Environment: real
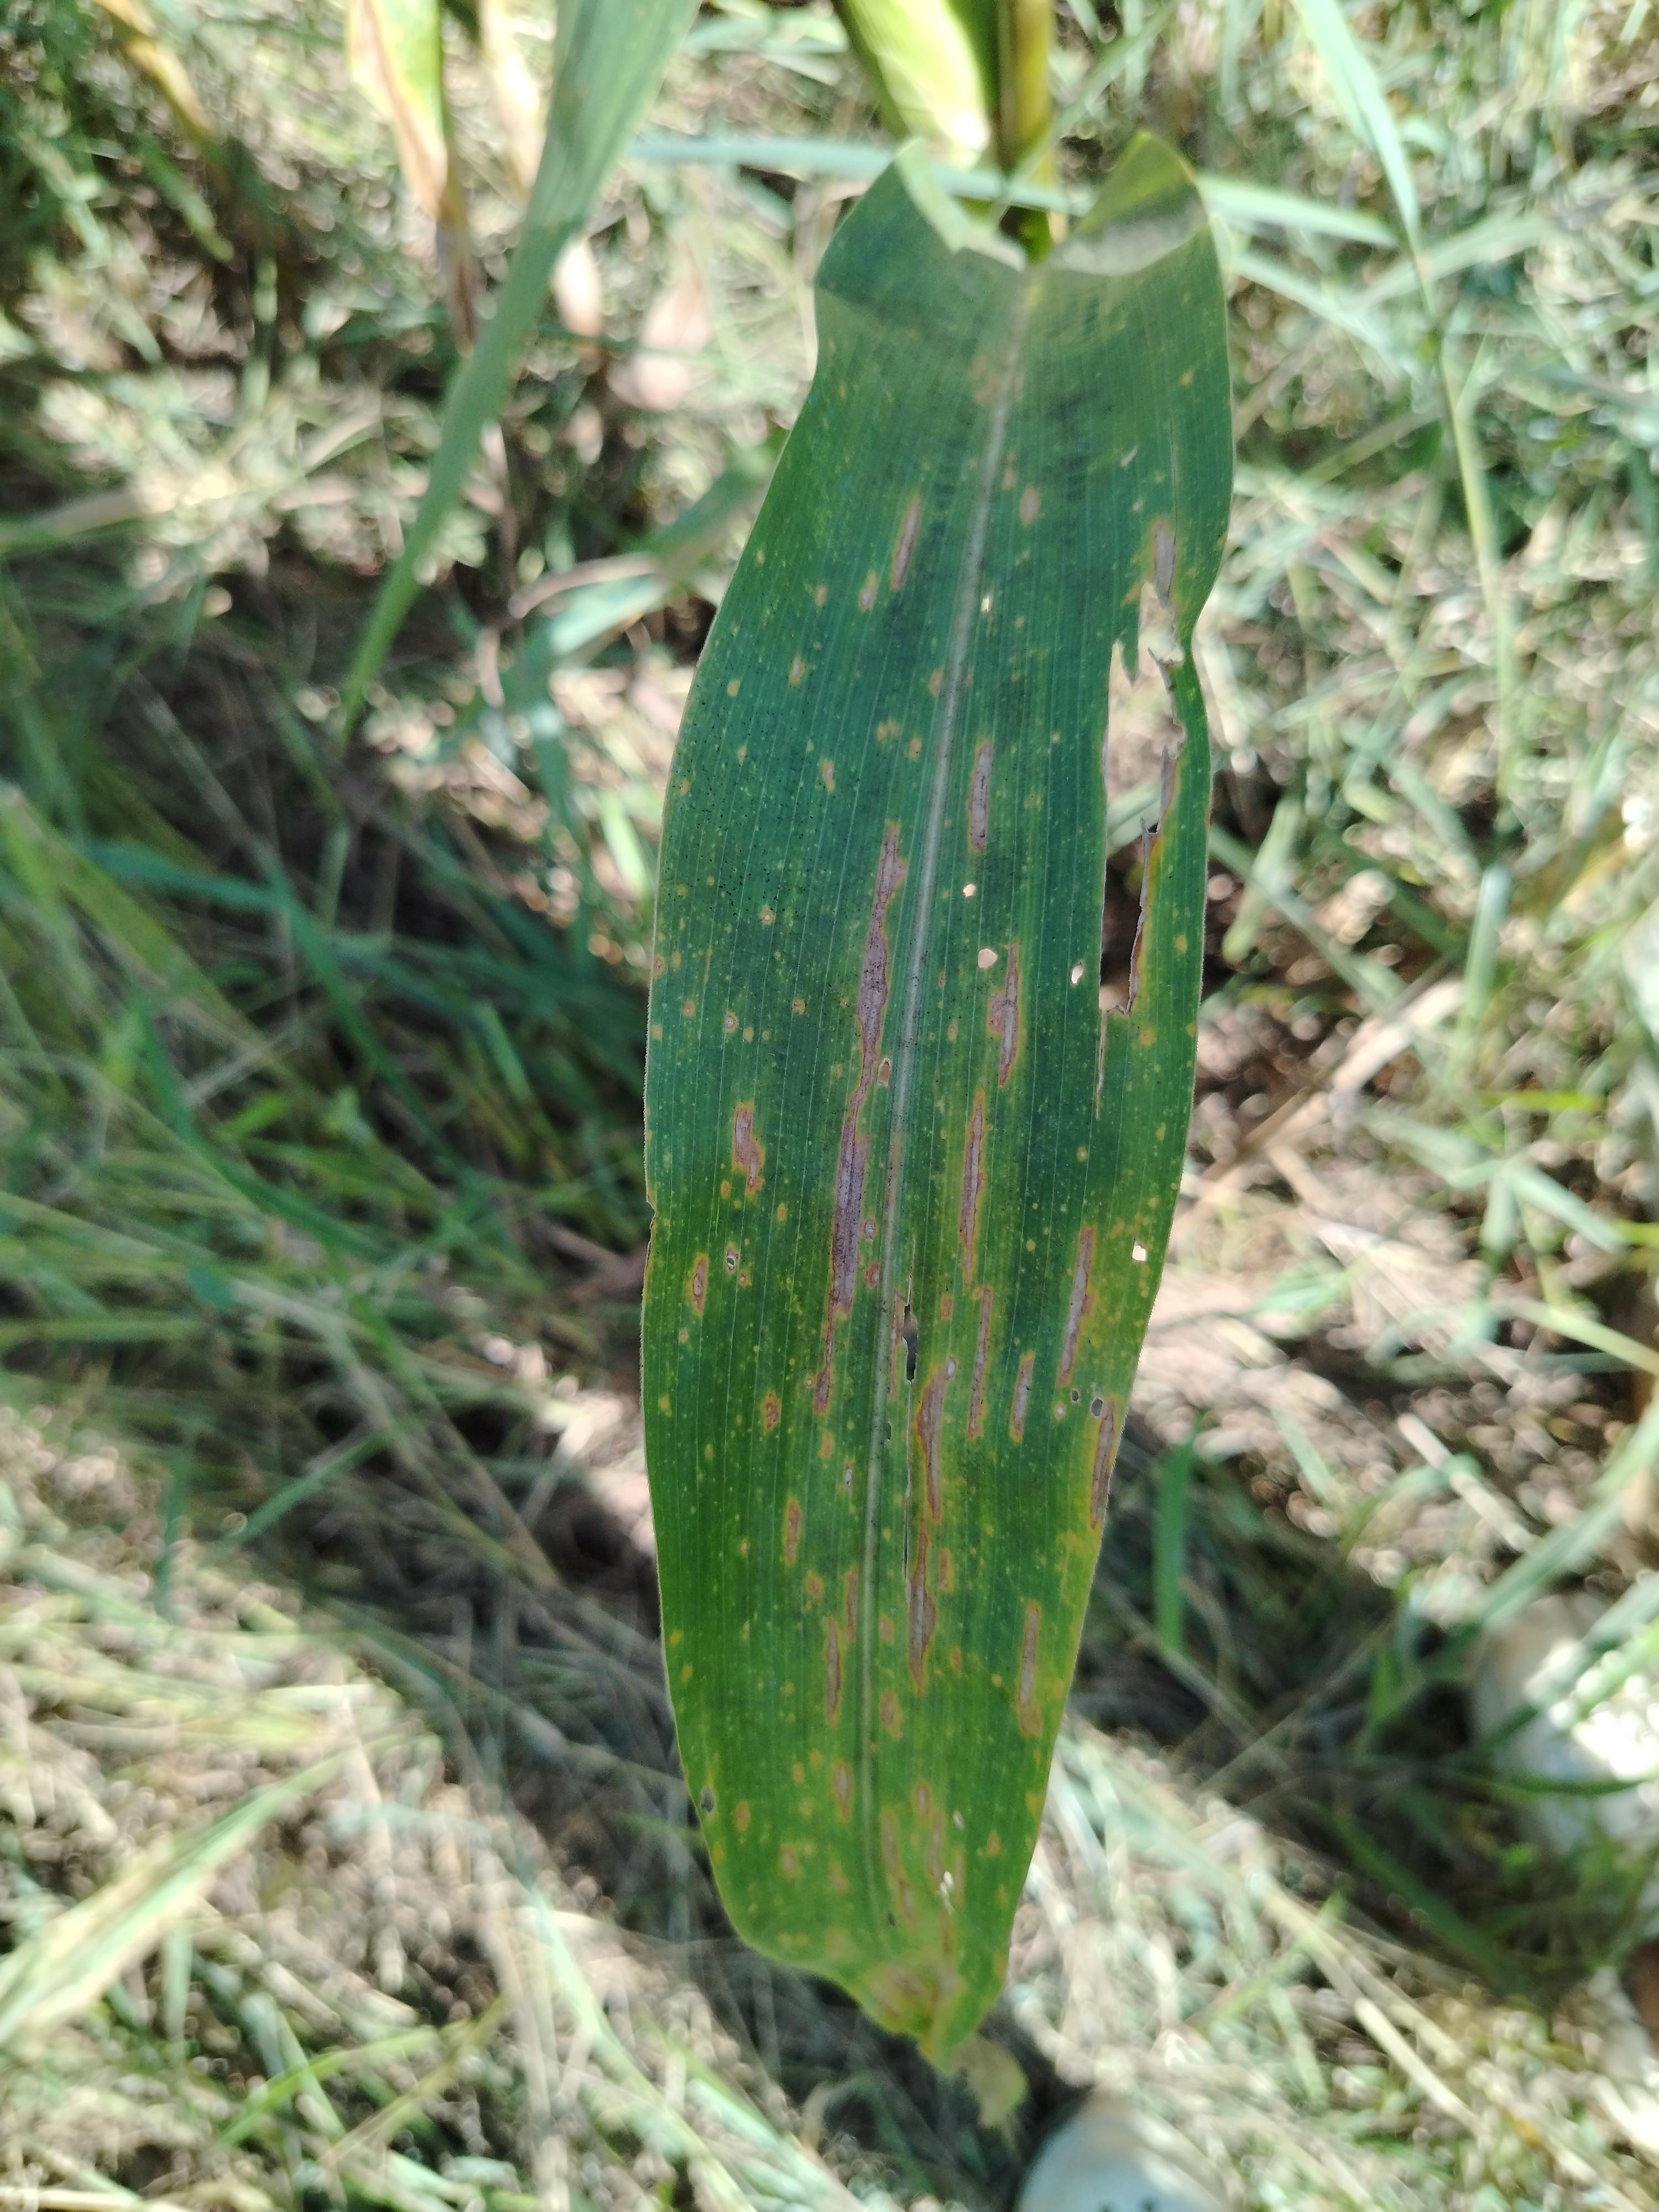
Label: gray_leaf_spot